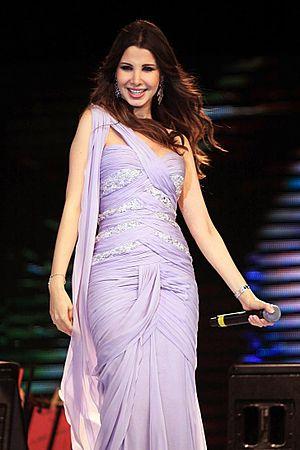
Nancy Ajram, née le 16 mai 1983 à Achrafieh est une chanteuse de pop libanaise.
Arab Idol عرب أيدول, aussi appelé Arab Idol : Mahboub El Arab, est une émission de télévision arabe basée sur le show télévisé à succès britannique Pop Idol, créée par Simon Fuller et développé par Fremantle Media, et était enregistré à Beyrouth, au Liban. La première saison a débuté le 9 décembre 2011. Le show a été diffusé mondialement sur MBC1 ainsi que sur LBC.